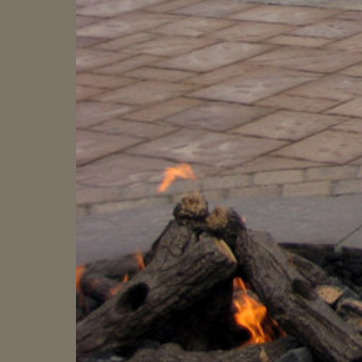
Material: other